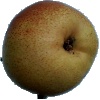
Label: Pear Forelle 1